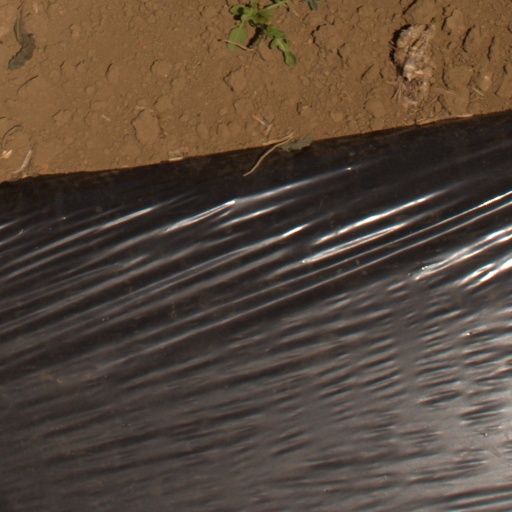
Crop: Jerusalem artichoke